Fishing industry in the Maldives

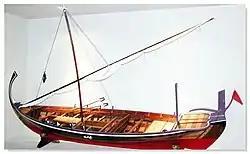
"Dhonis" are the traditional fishing boat of the Maldives.

The islands of the Maldives have an extensive fleet of small fishing boats, built domestically, each of which can carry about eight to twelve persons. These boats are called dhonis.